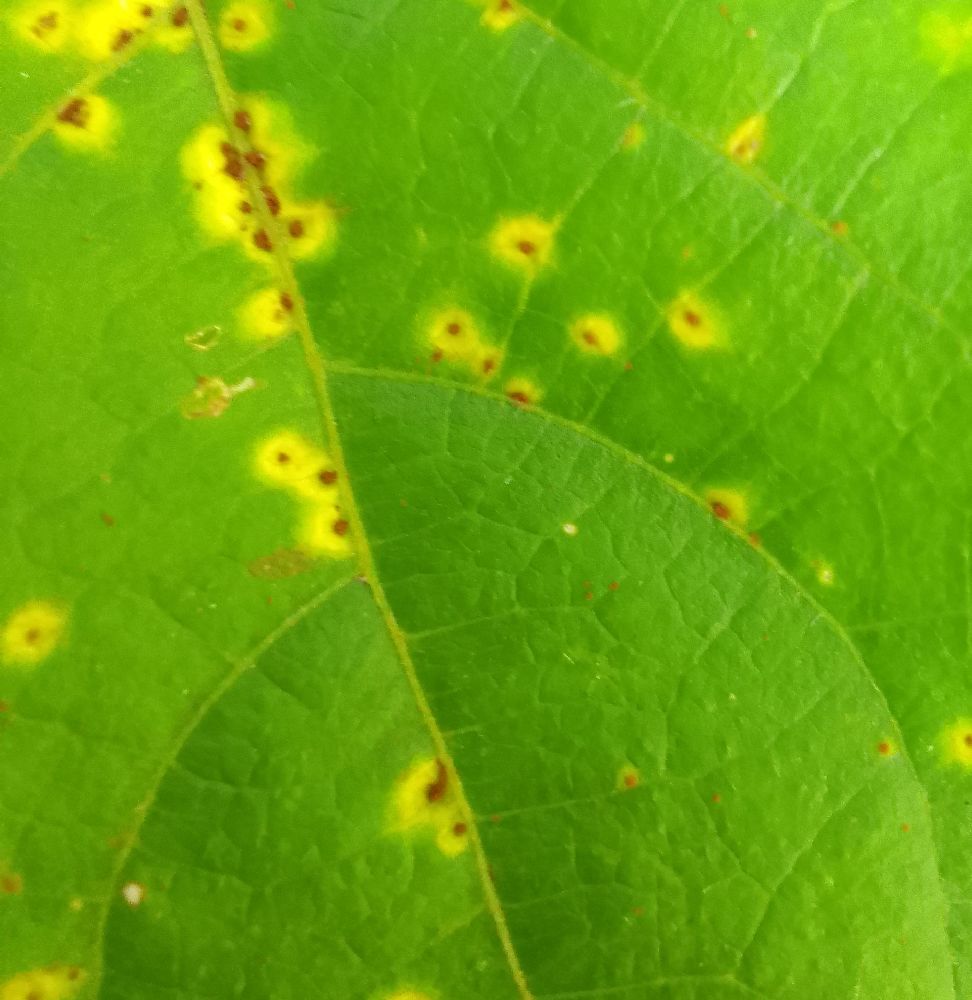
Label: rust